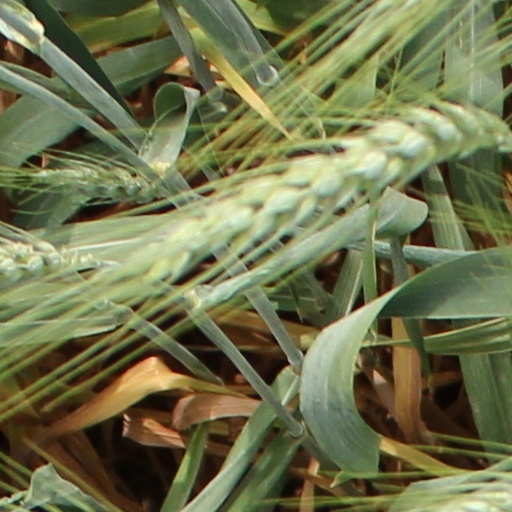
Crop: wheat